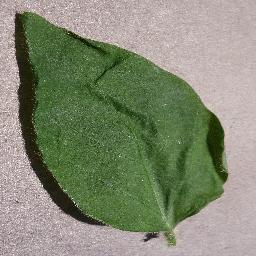
Label: Soybean___healthy